St. Mark's Church, Versailles

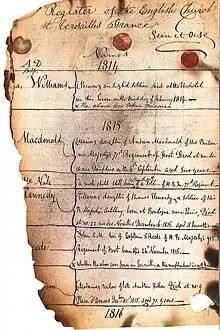
Photo of Church register

The oldest document we have is the Church Register for 1814, which records the death of a British prisoner of war, Brecon Williams, "at midday of the 7th February at the hospital in this town". The entries for 1815 refer to relatives of military personnel, mainly from His Britannic Majesties 71st Regiment of Foot, which became The Highland Light Infantry, and formed part of the ‘army of occupation’ camped near to Versailles after the Battle of Waterloo. This register shows that the church has no name and is referred to both as the ‘English Church at Versailles’ and the ‘British Episcopal Church Versailles – Seine et Oise’.It is not clear how an English Church continued to operate prior to 1815, during the period of the Napoleonic Wars. Perhaps it had diplomatic immunity?